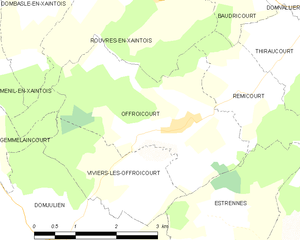
Carte des communes françaises Offroicourt